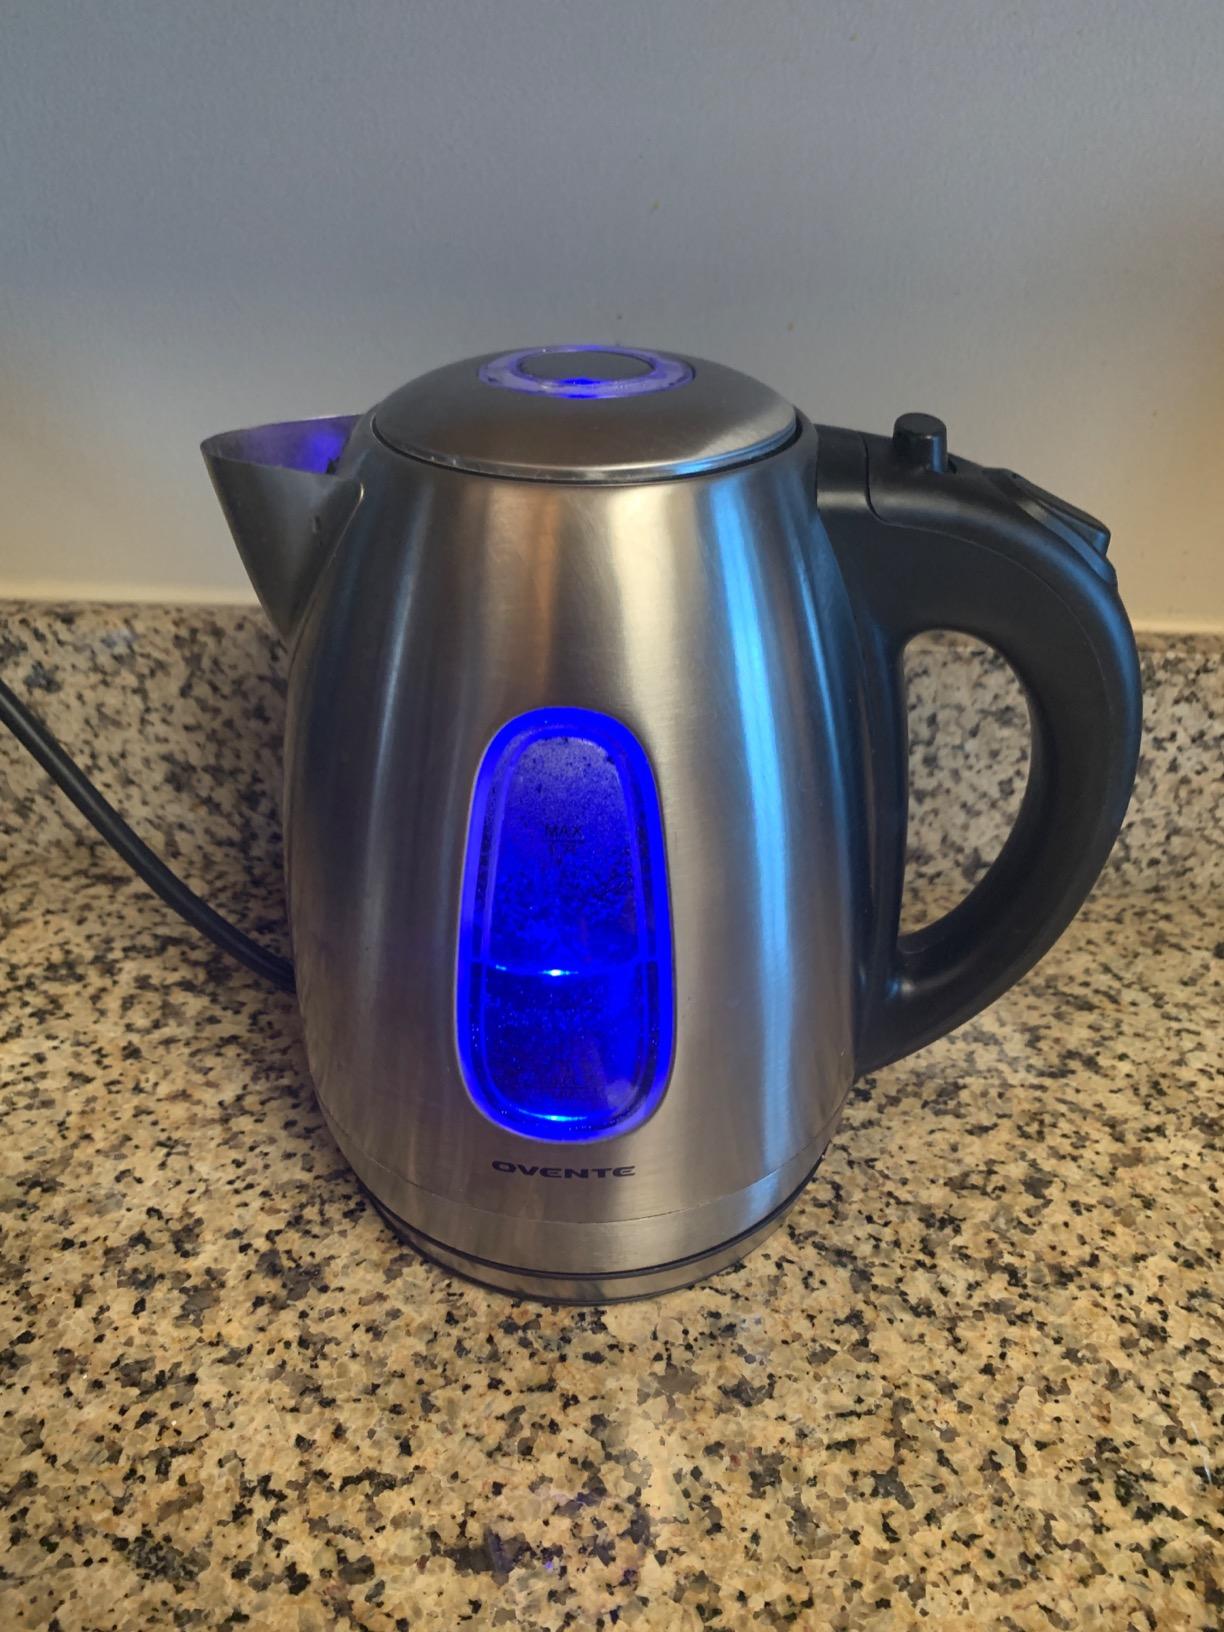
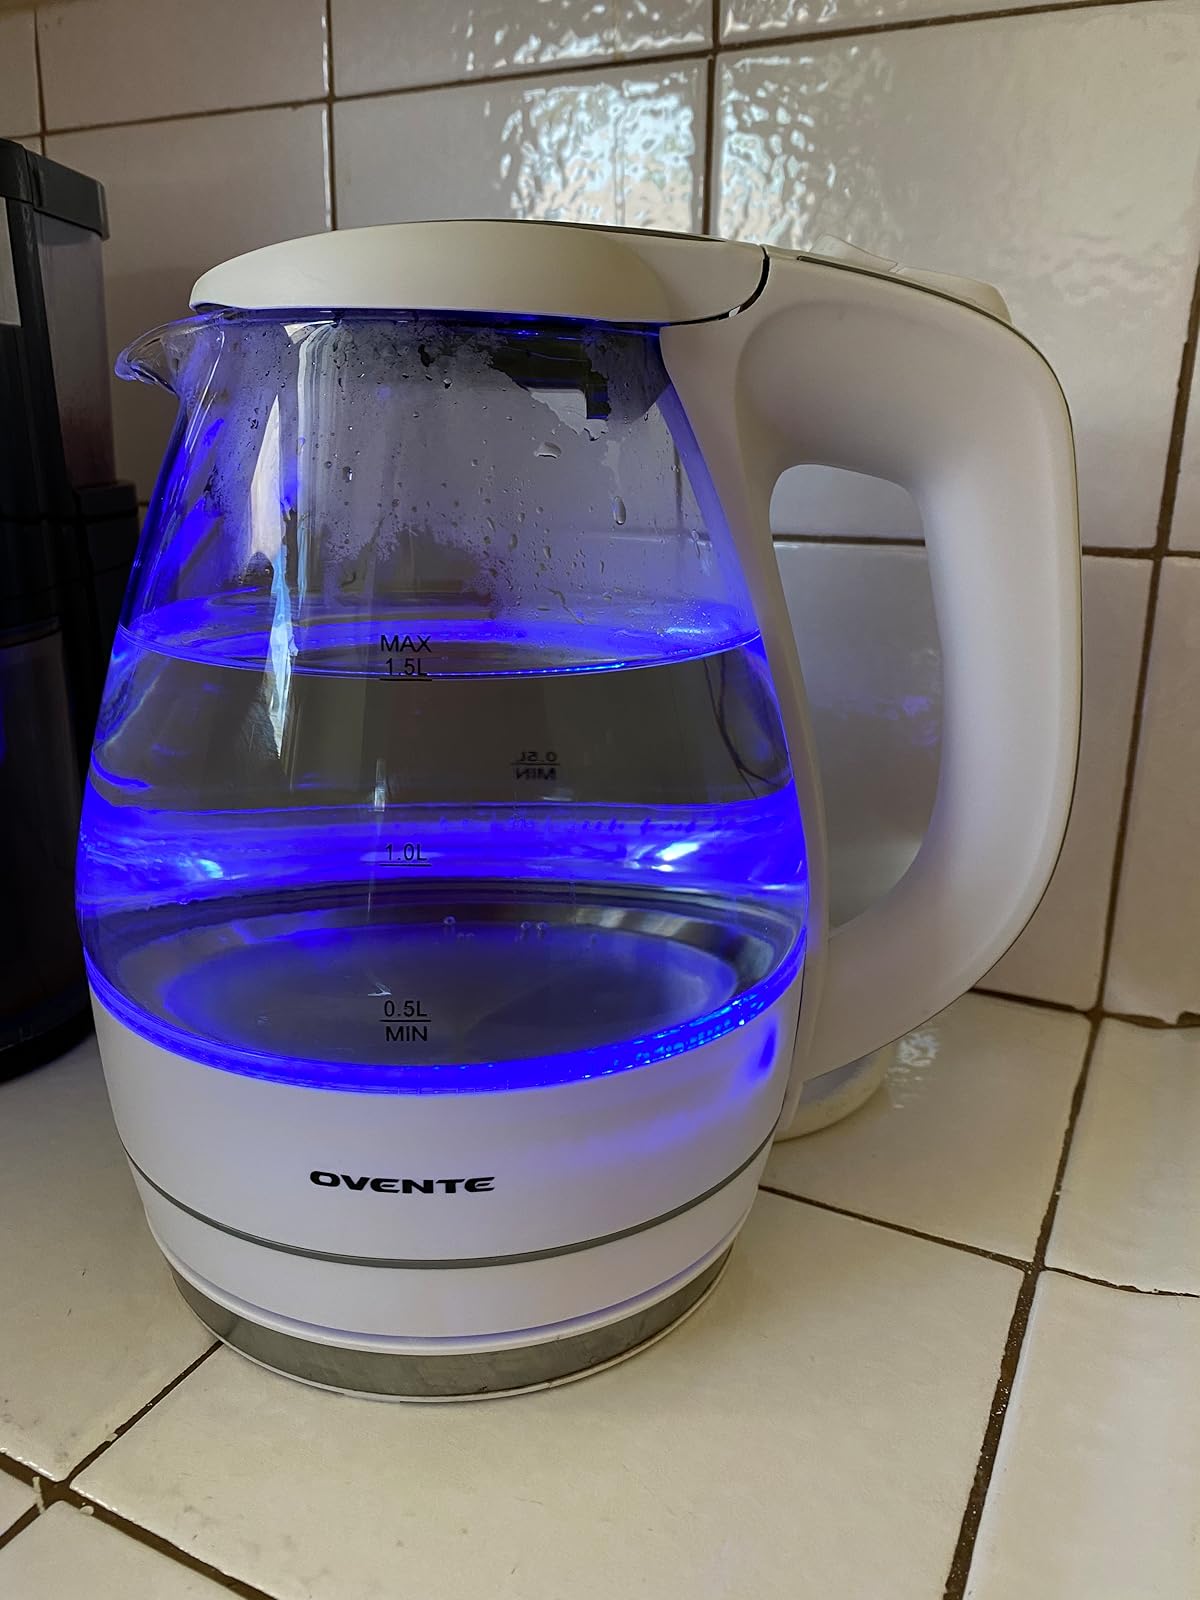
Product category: items_kettle
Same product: no